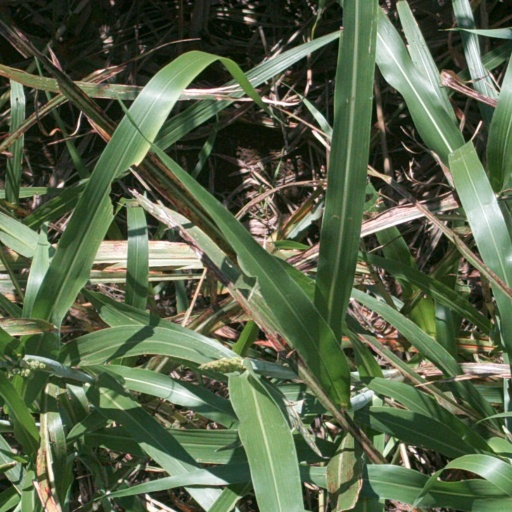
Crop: sorghum